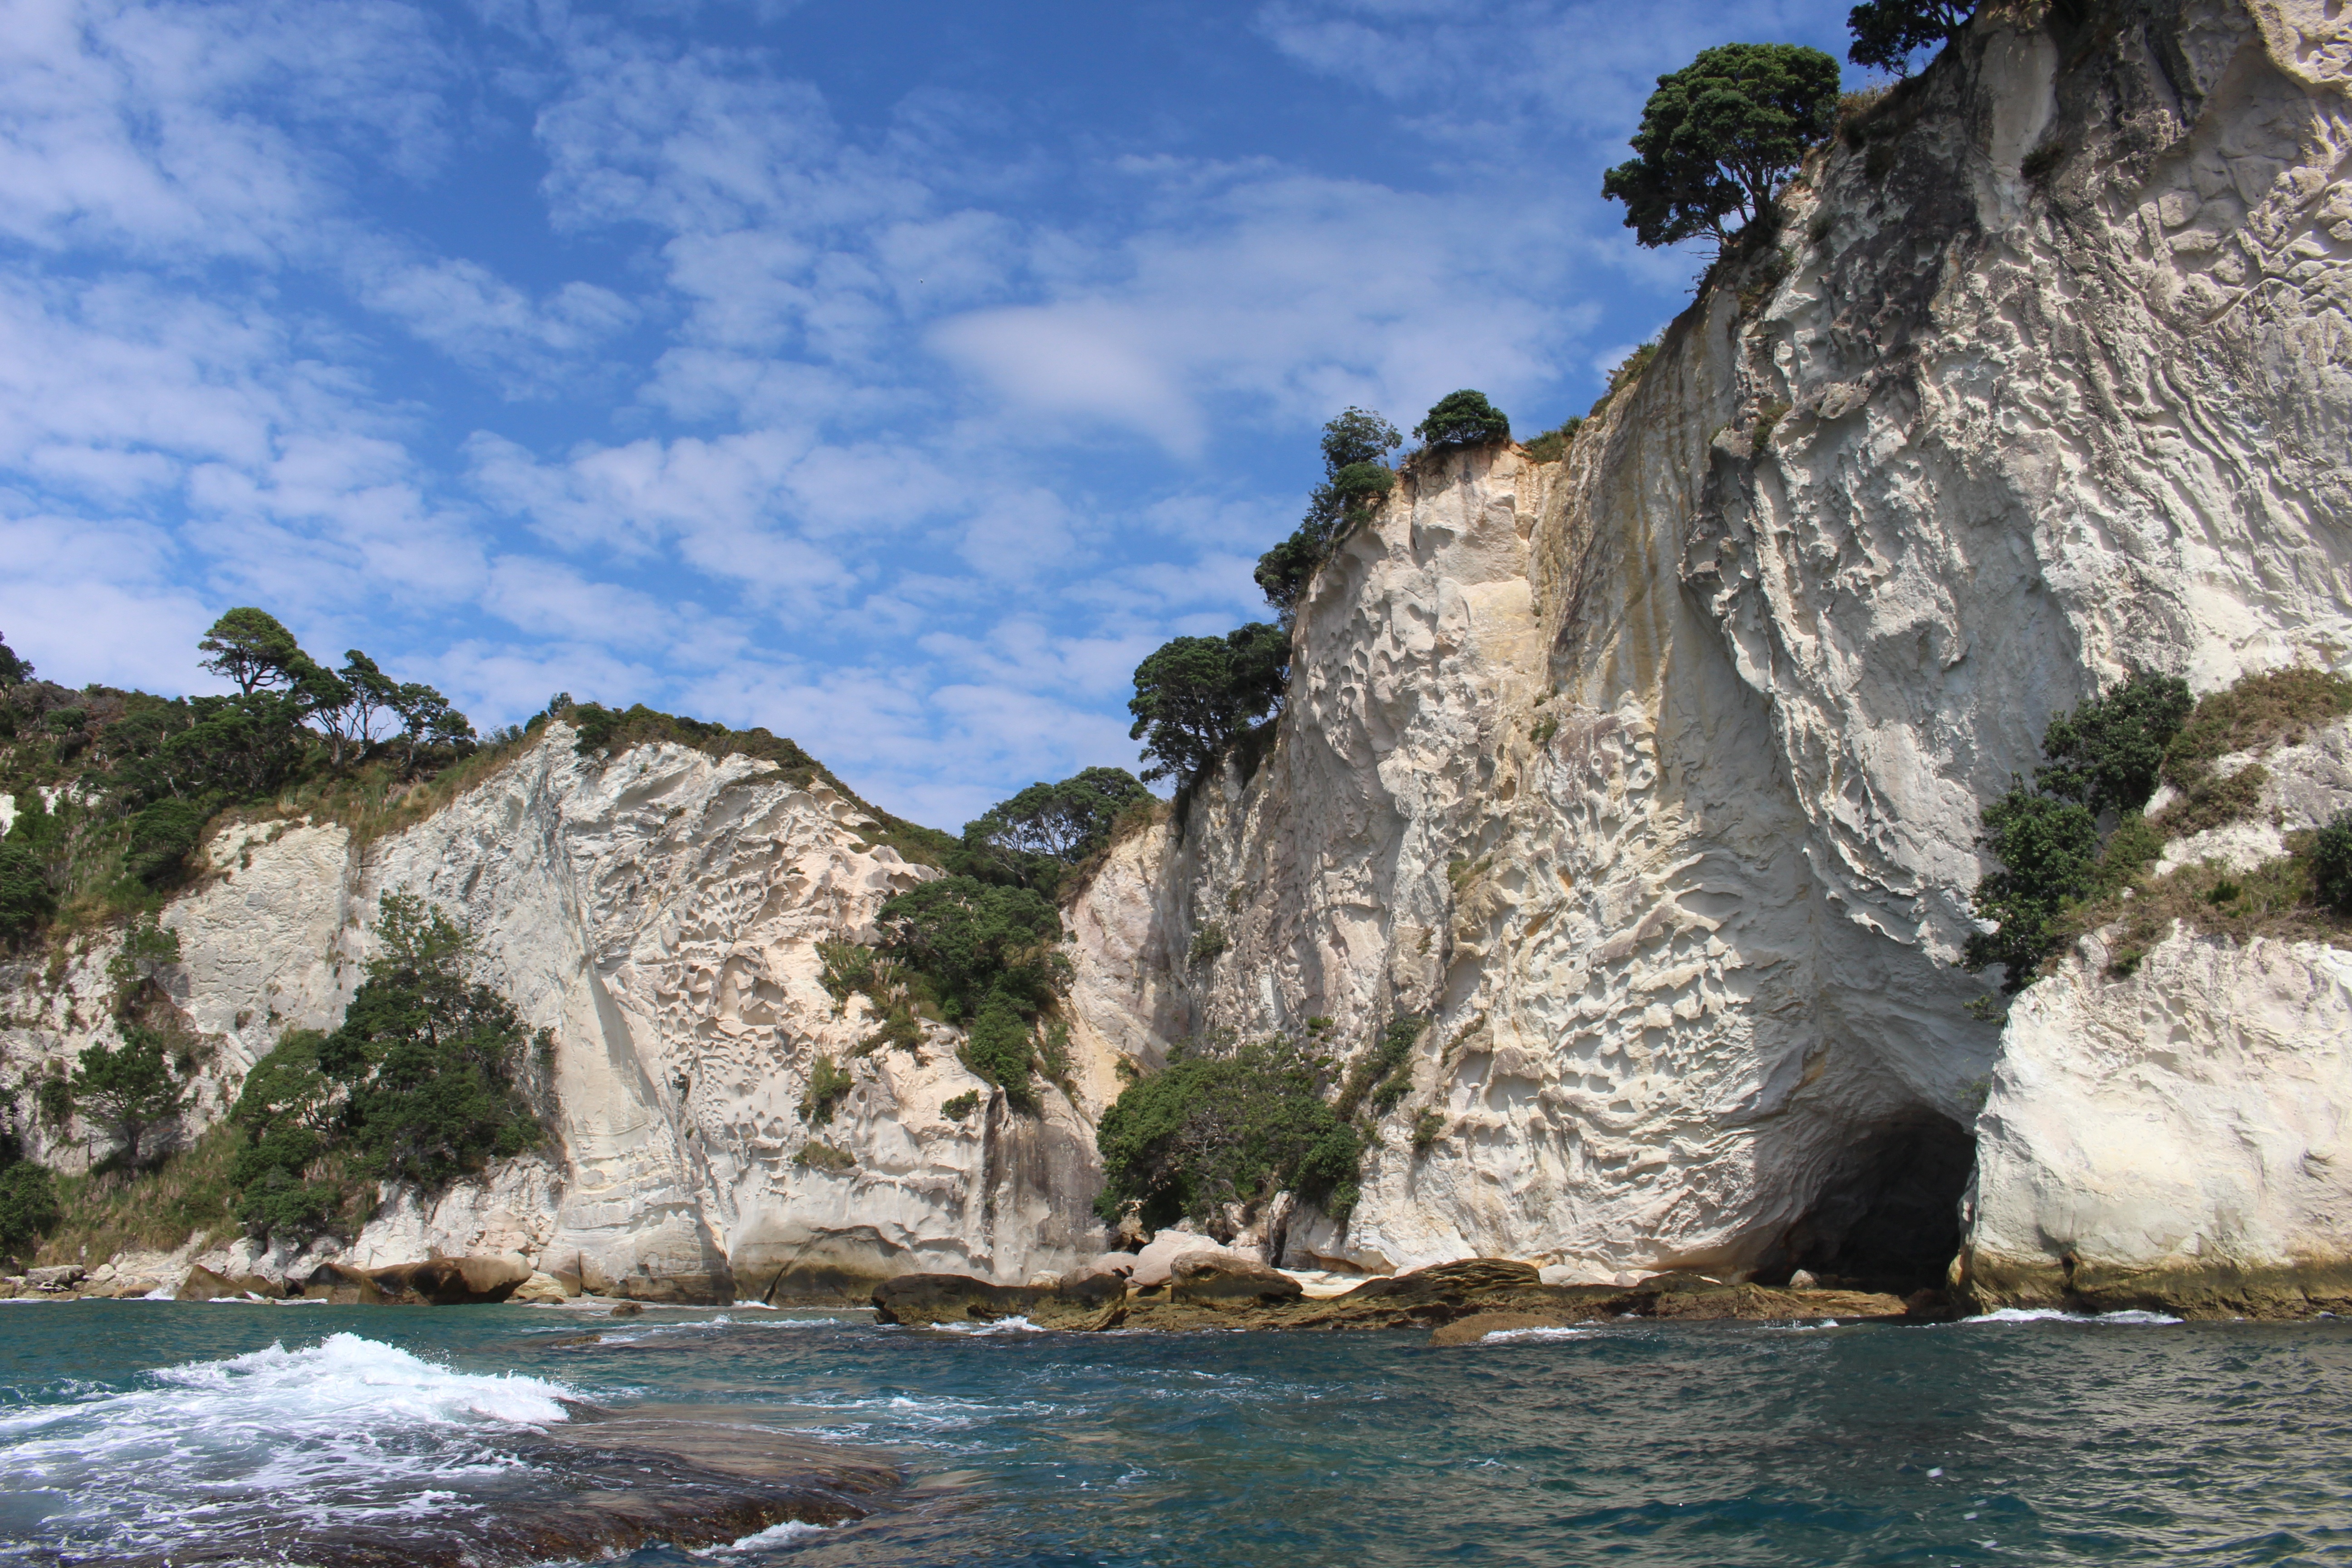
landscape, sea, coast, water, nature, rock, structure, shore, old, stone, travel, formation, cliff, cove, green, splash, holiday, bay, rapid, steep, tourism, terrain, material, rocks, geology, boulders, new zealand, cape, wadi, form, landform, steinig, north island, natural arch, natural stones, sea cave, schroff, whitianga, mation, geographical feature